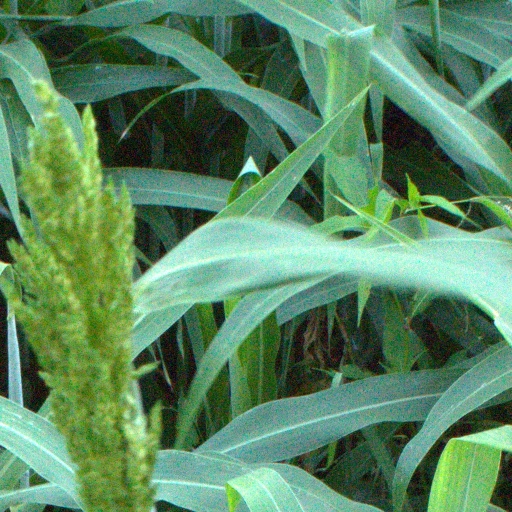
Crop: sorghum